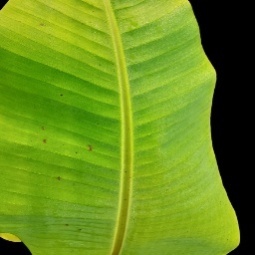
Label: Sulphur